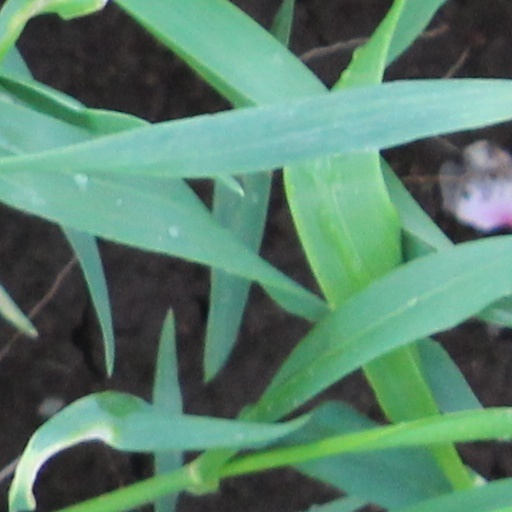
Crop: wheat